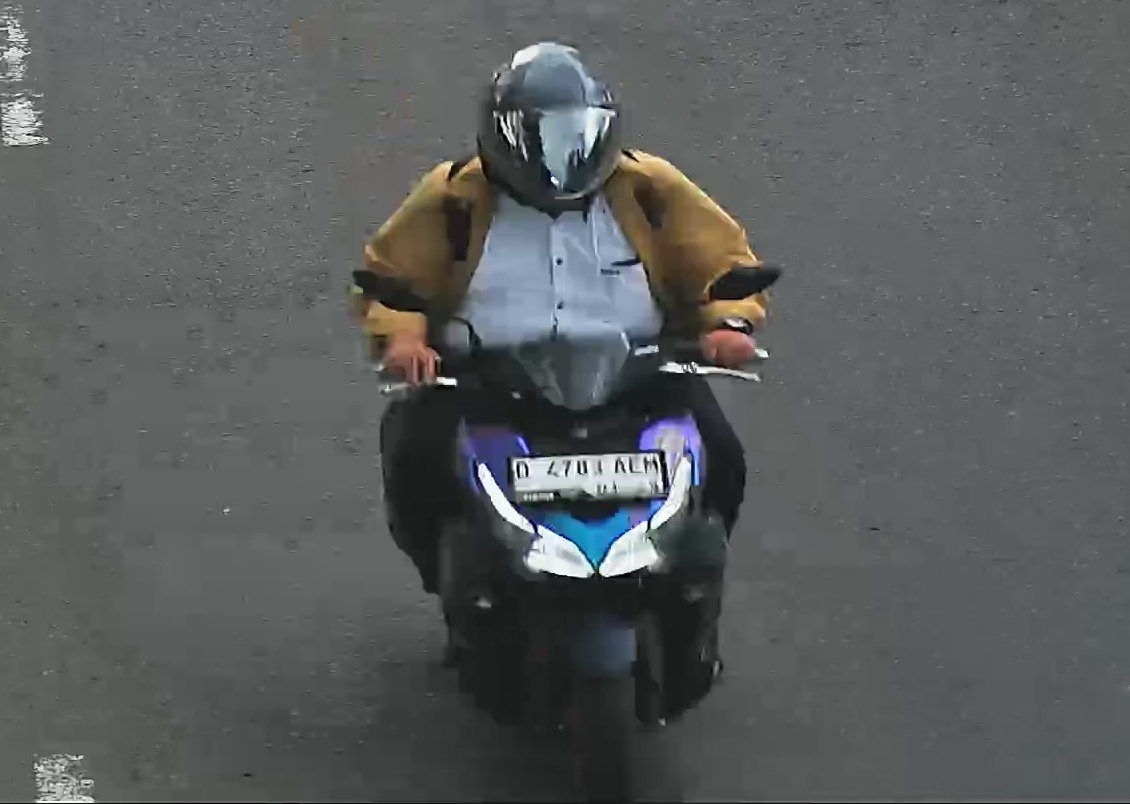
person-with-helmet: 1
person-without-helmet: 0